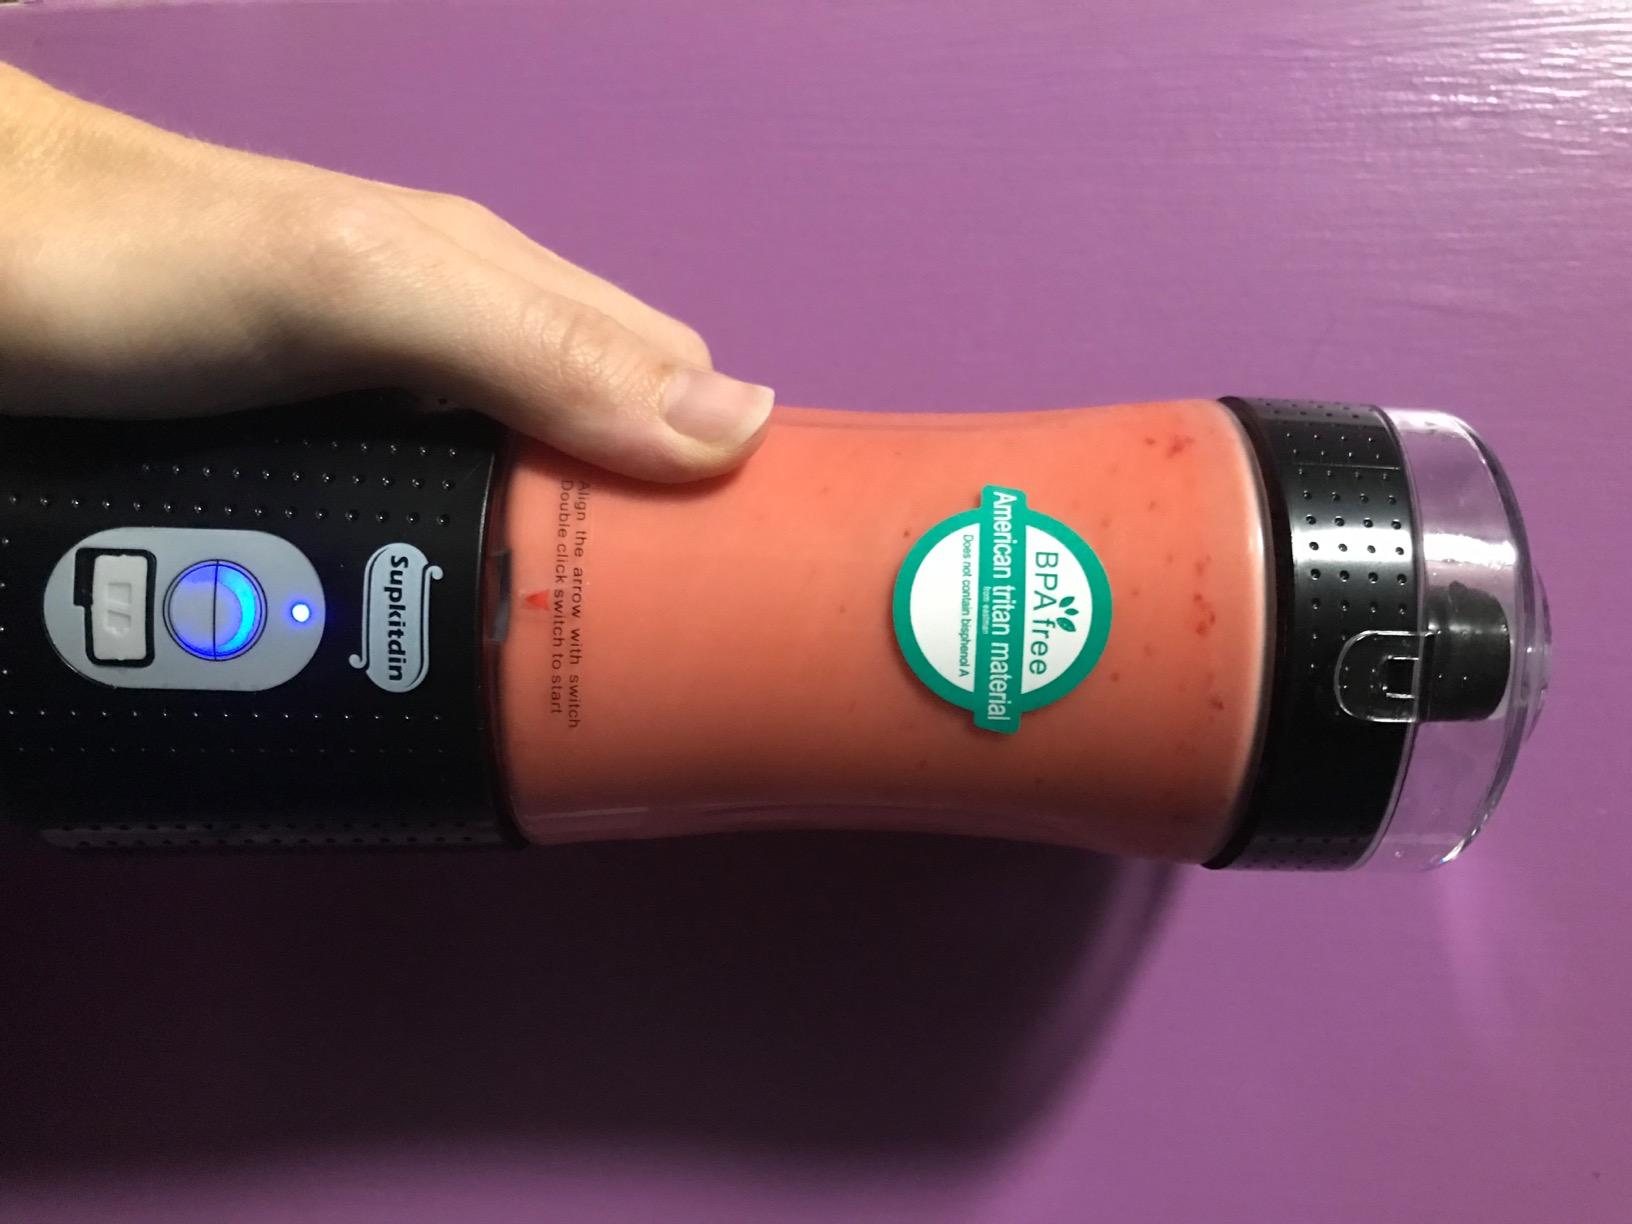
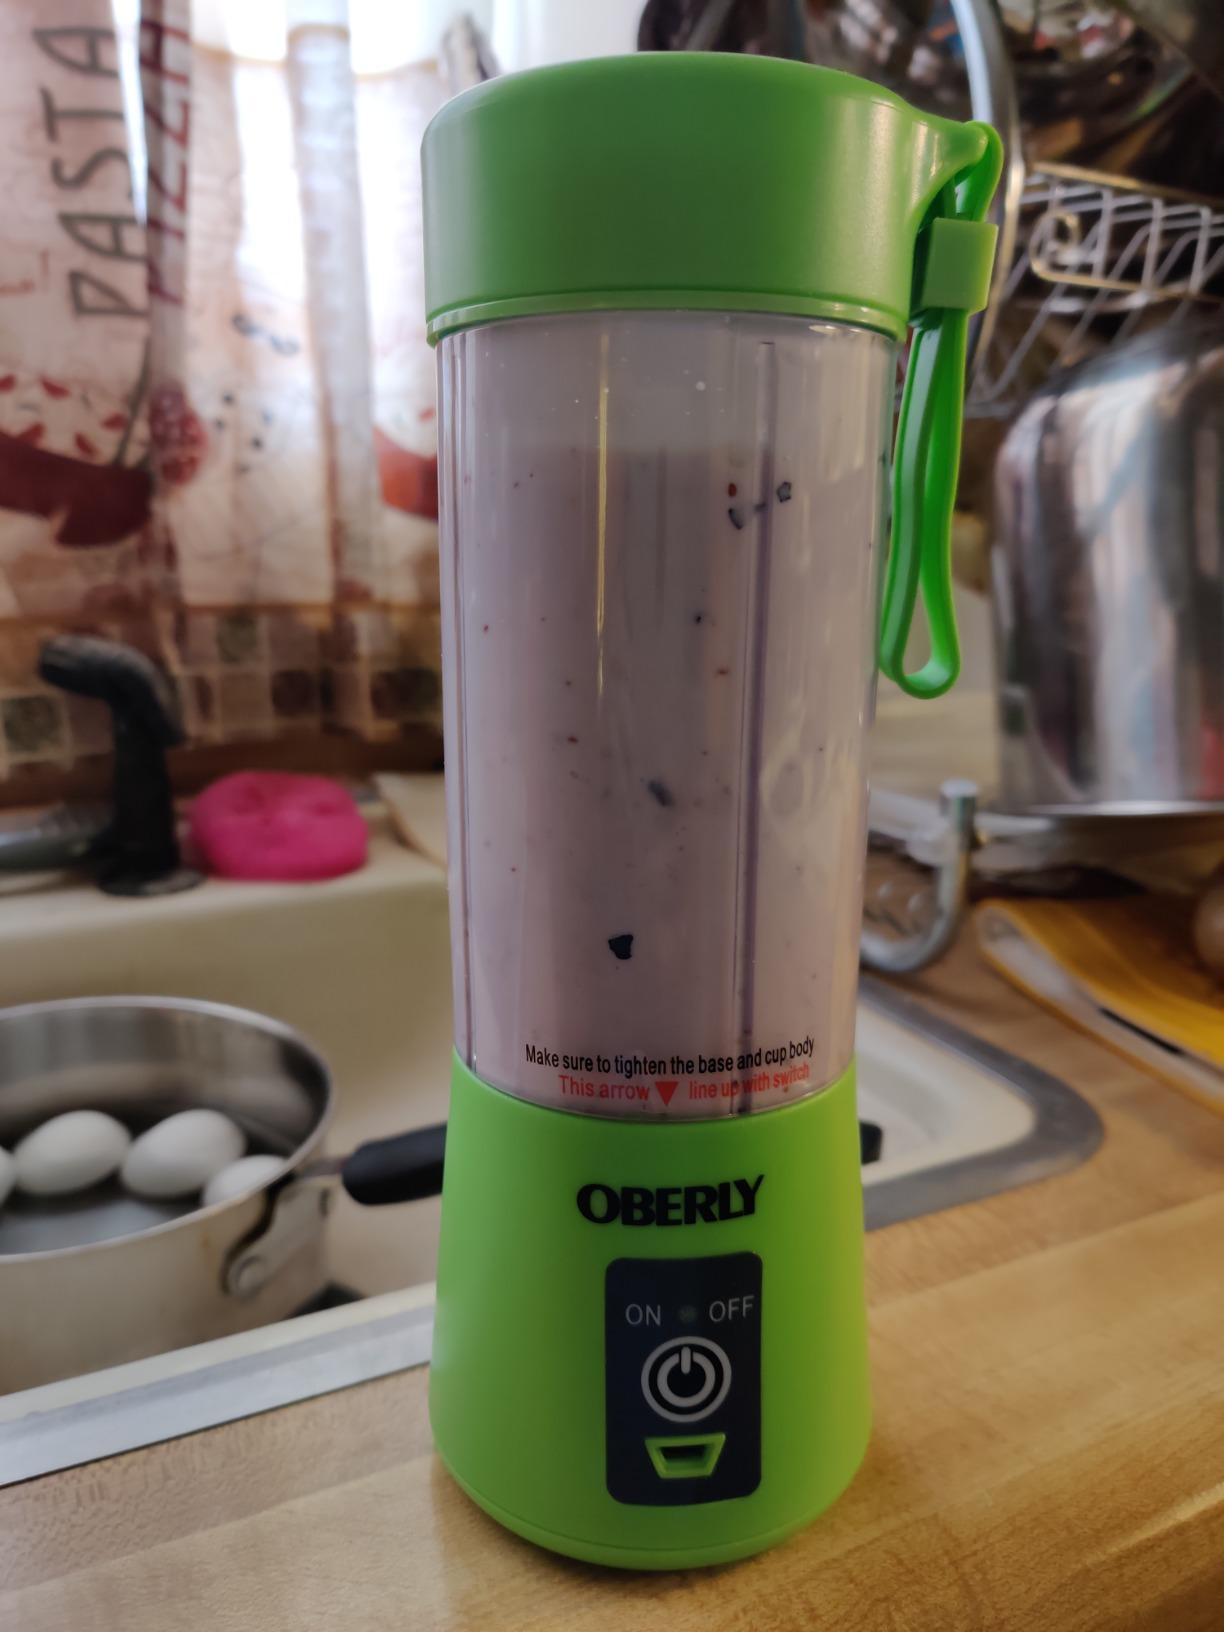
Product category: items_blender
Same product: no